Dominic Seldis

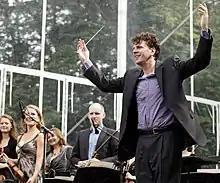
Seldis (2011)

Dominic Seldis (born 1971 in Bury St. Edmunds, Suffolk) is a British double bass soloist and principal (1st solo) double bass of the Royal Concertgebouw Orchestra.